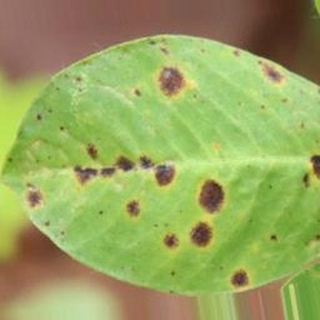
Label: groundnut_late_leaf_spot